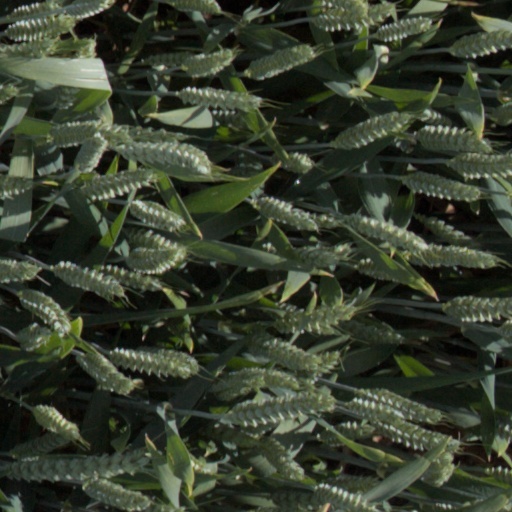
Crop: wheat